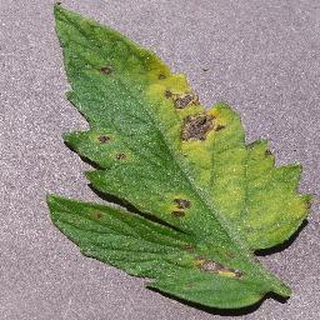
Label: tomato_septoria_leaf_spot